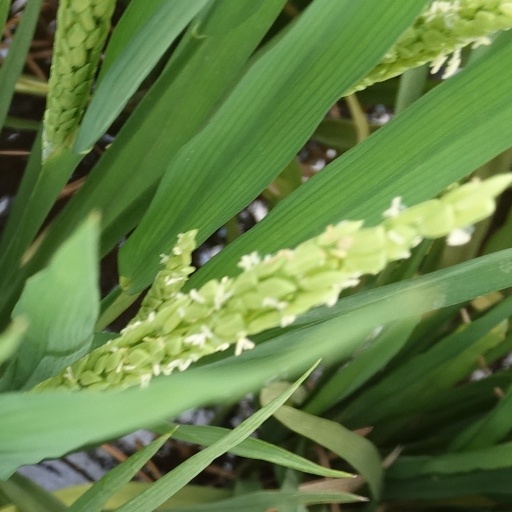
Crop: rice